Old Toronto Star Building

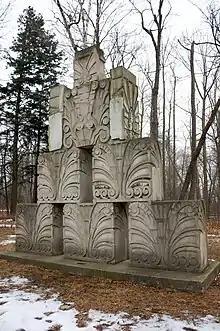
Decorative stone panels and parapets from the Toronto Star building's sixth and other floors, now located at the Guild Park and Gardens.

The first six stories held the offices of the "Star", and the rest was rental office space. The 21st floor housed the newspaper's radio studios. The ground floor facing King Street housed a few retail stores and a Stoodleigh's Restaurant at the east end. The basement had a restaurant and barbershop.